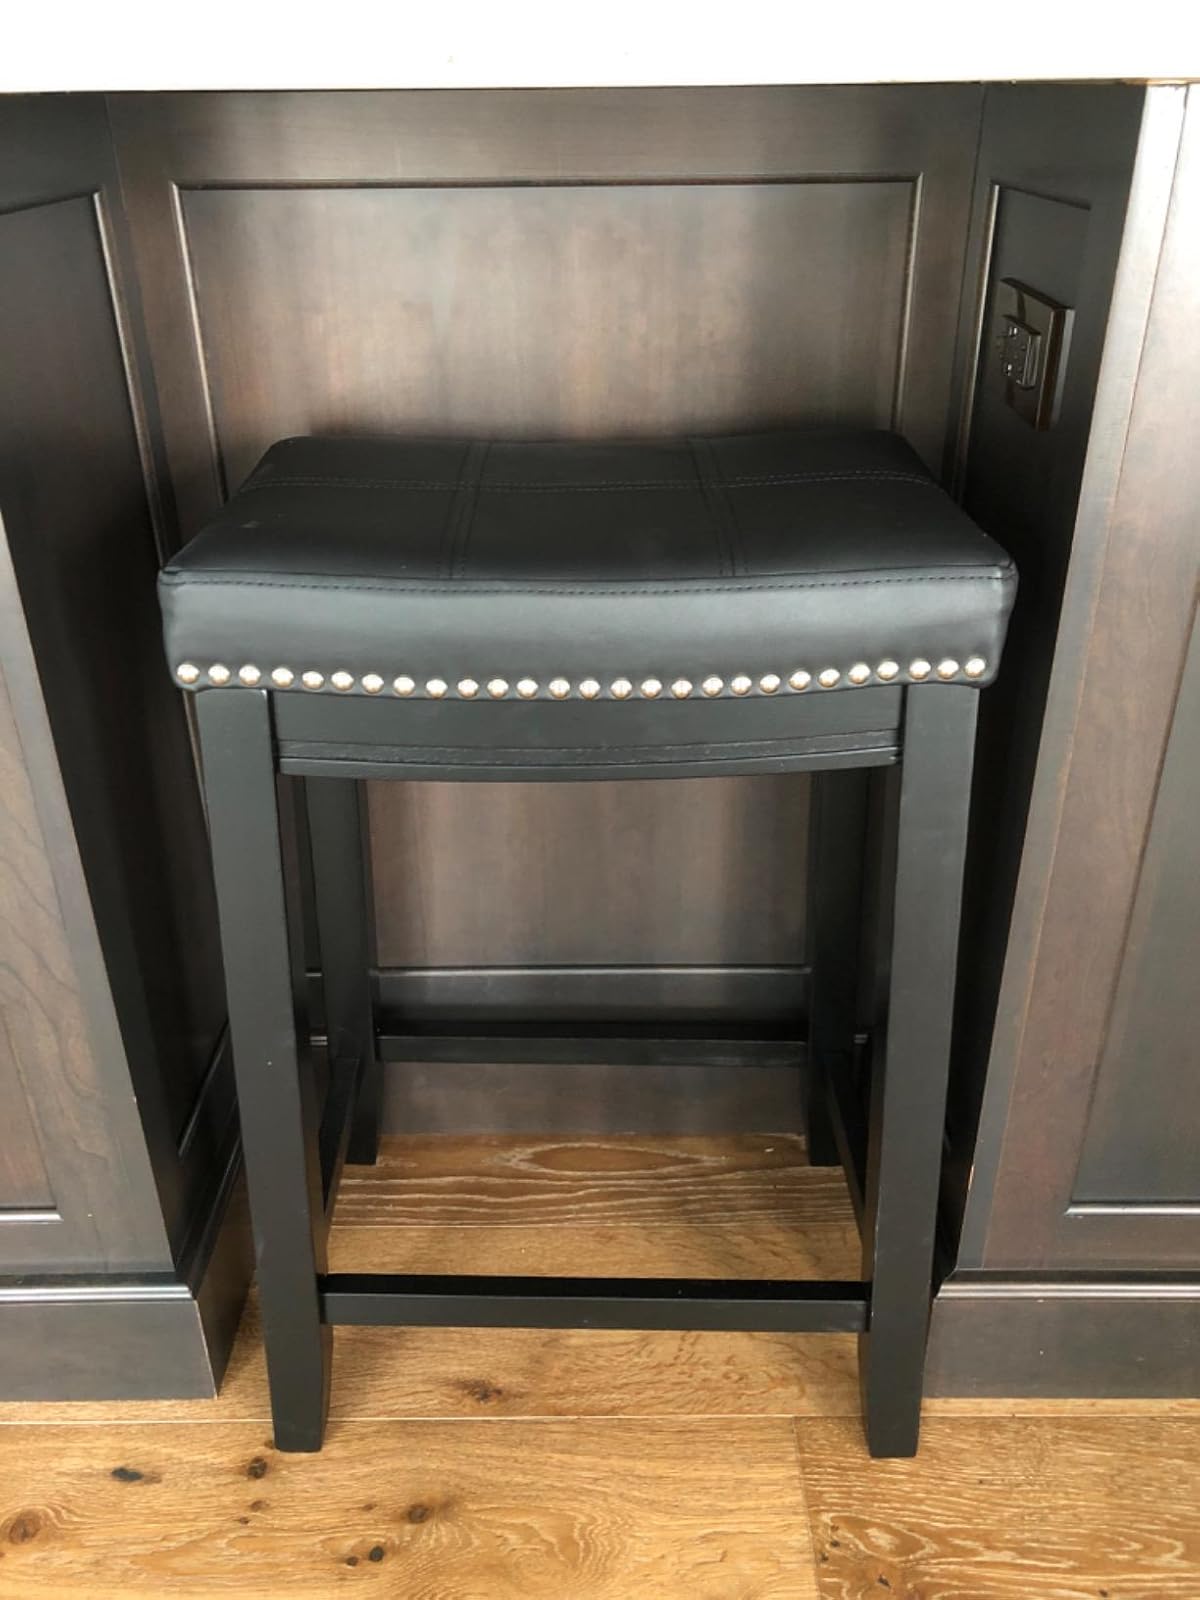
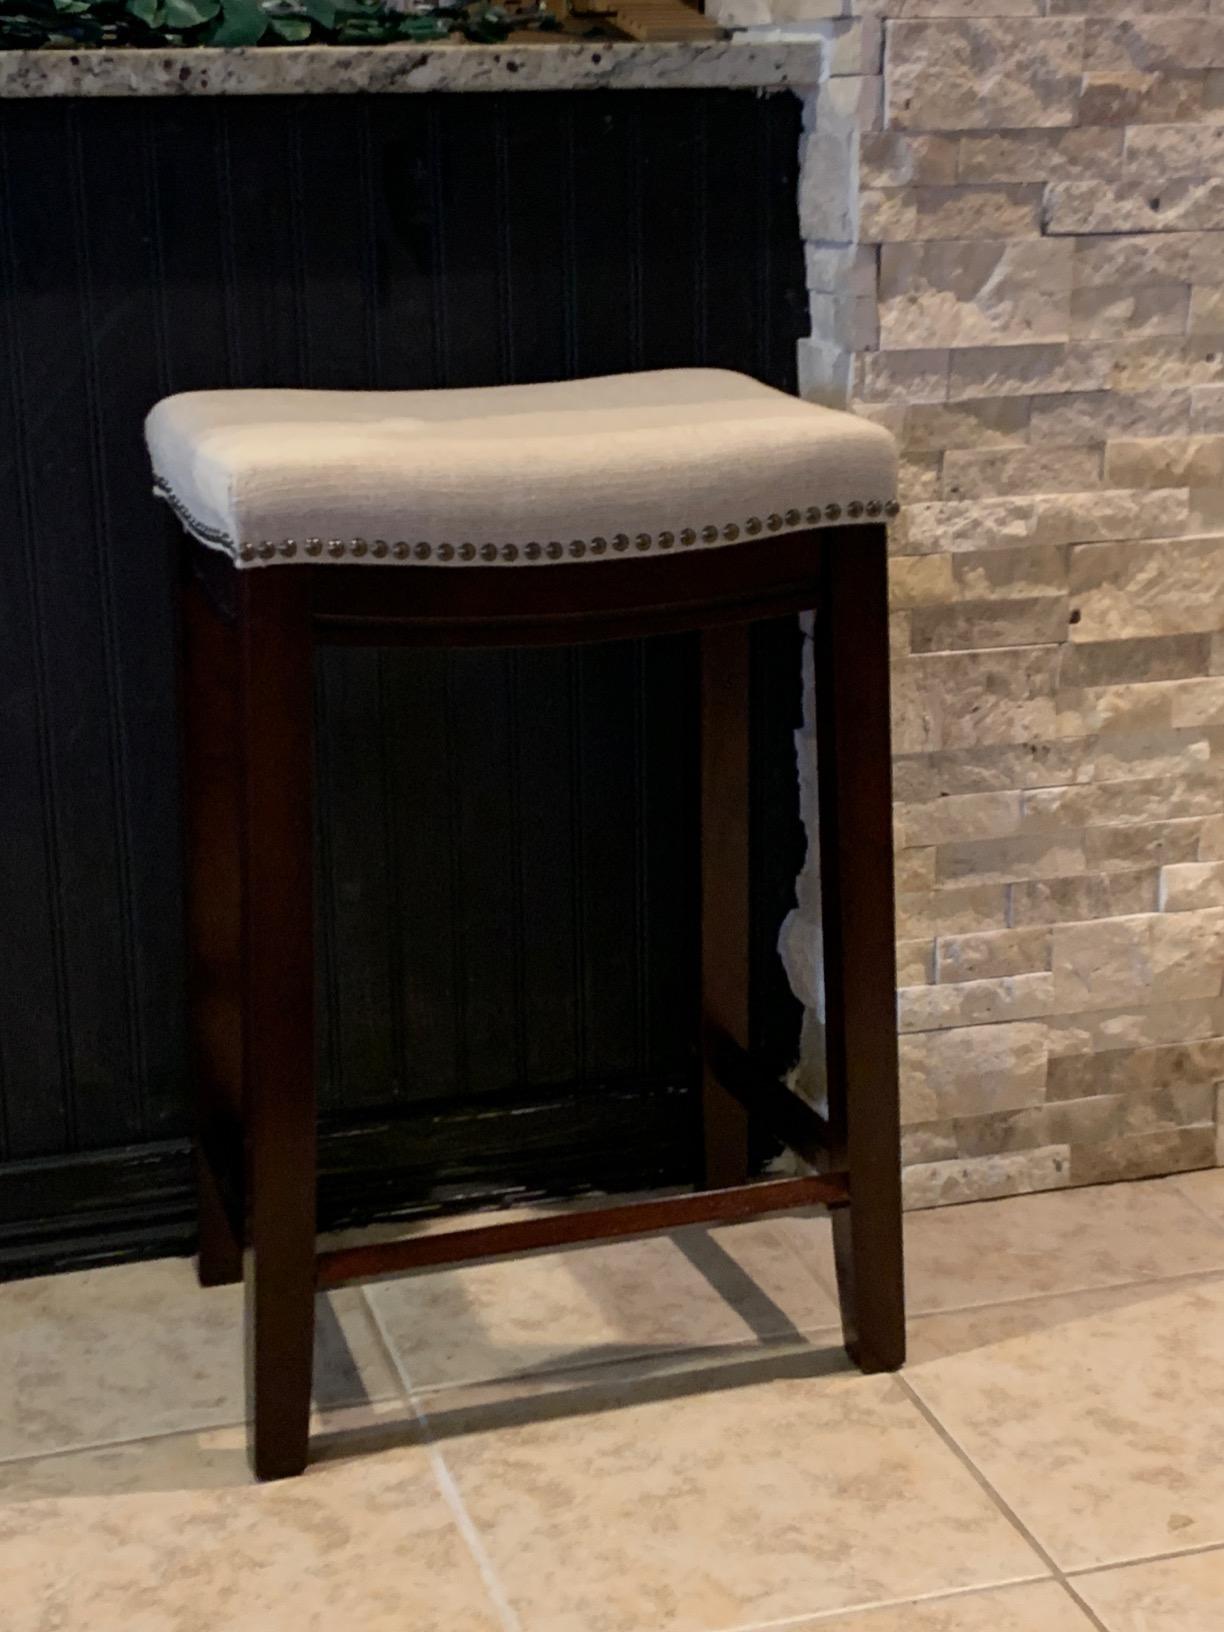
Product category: stool
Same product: no